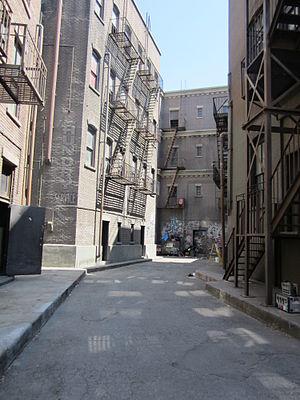
Spider-Man est un film américain réalisé par Sam Raimi, sorti en 2002. C'est l'adaptation cinématographique du comics de Marvel Spider-Man créé par Stan Lee et le dessinateur Steve Ditko. Il a donné lieu à deux suites, Spider-Man 2 en 2004 et Spider-Man 3 en 2007.